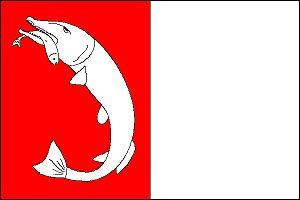
Dolní Benešov est une ville du district d'Opava, dans la région de Moravie-Silésie, en République tchèque. Sa population s'élevait à 4 046 habitants en 2017.